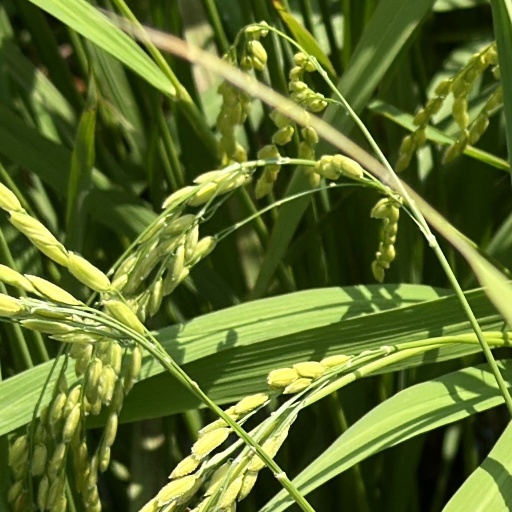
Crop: rice